Union de Transports Aériens

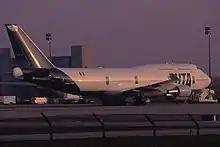
A UTA Boeing 747-400 in the early 1990s

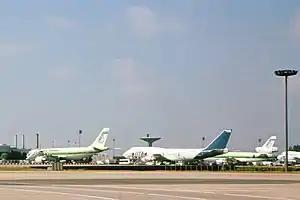
A UTA Boeing 747 next to Air Afrique planes at Paris-Charles de Gaulle in 1991.

The decision to merge Union Aéromaritime de Transport (UAT) with Transports Aériens Intercontinentaux (TAI) was taken in September 1961, building on a commercial relationship between the two airlines that had begun in the early 1950s. UTA, the new company that succeeded UAT and TAI, came into being on 1 October 1963 with a capital of £2.6mn.